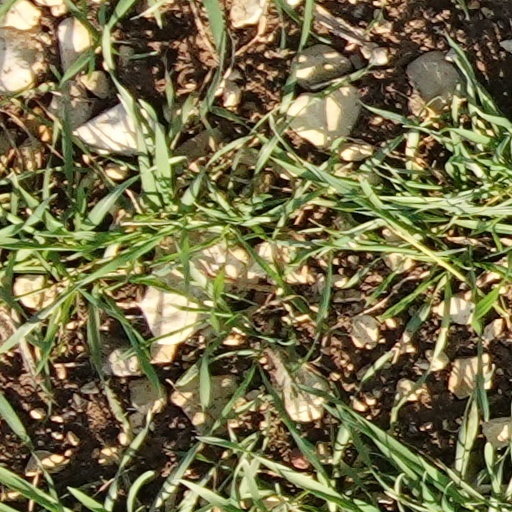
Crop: wheat